Fort Reno (Wyoming)

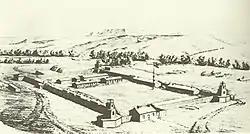
Old Fort Reno

Fort Reno also known as Fort Connor or Old Fort Reno, was a wooden fort established on August 15, 1865 by the United States Army in Dakota Territory in present-day Johnson County, Wyoming. The fort was built to protect travelers on the Bozeman Trail from Native American tribes.